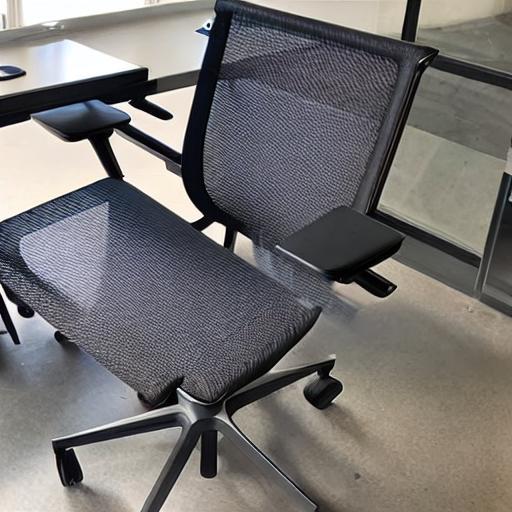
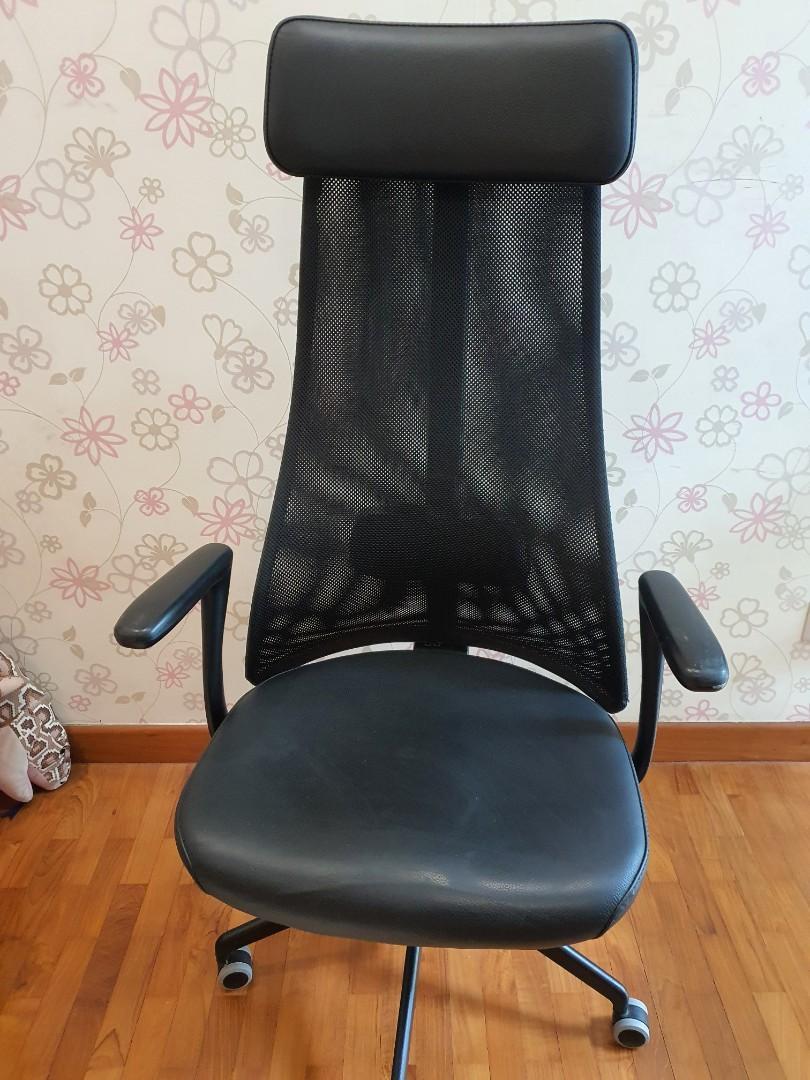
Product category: items_chair
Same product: no